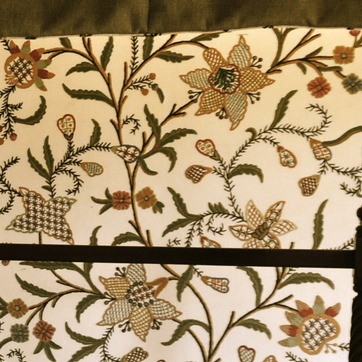
Material: wallpaper